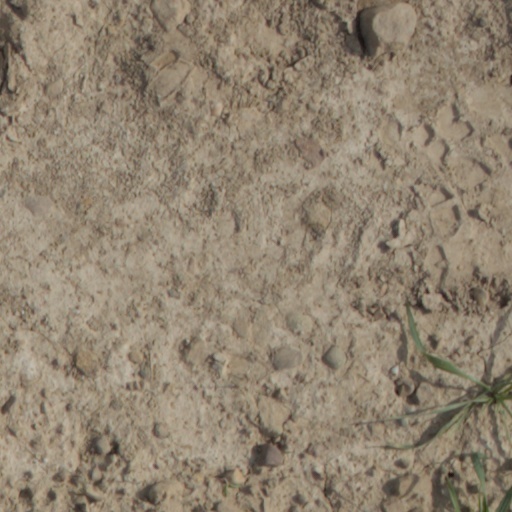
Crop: wheat